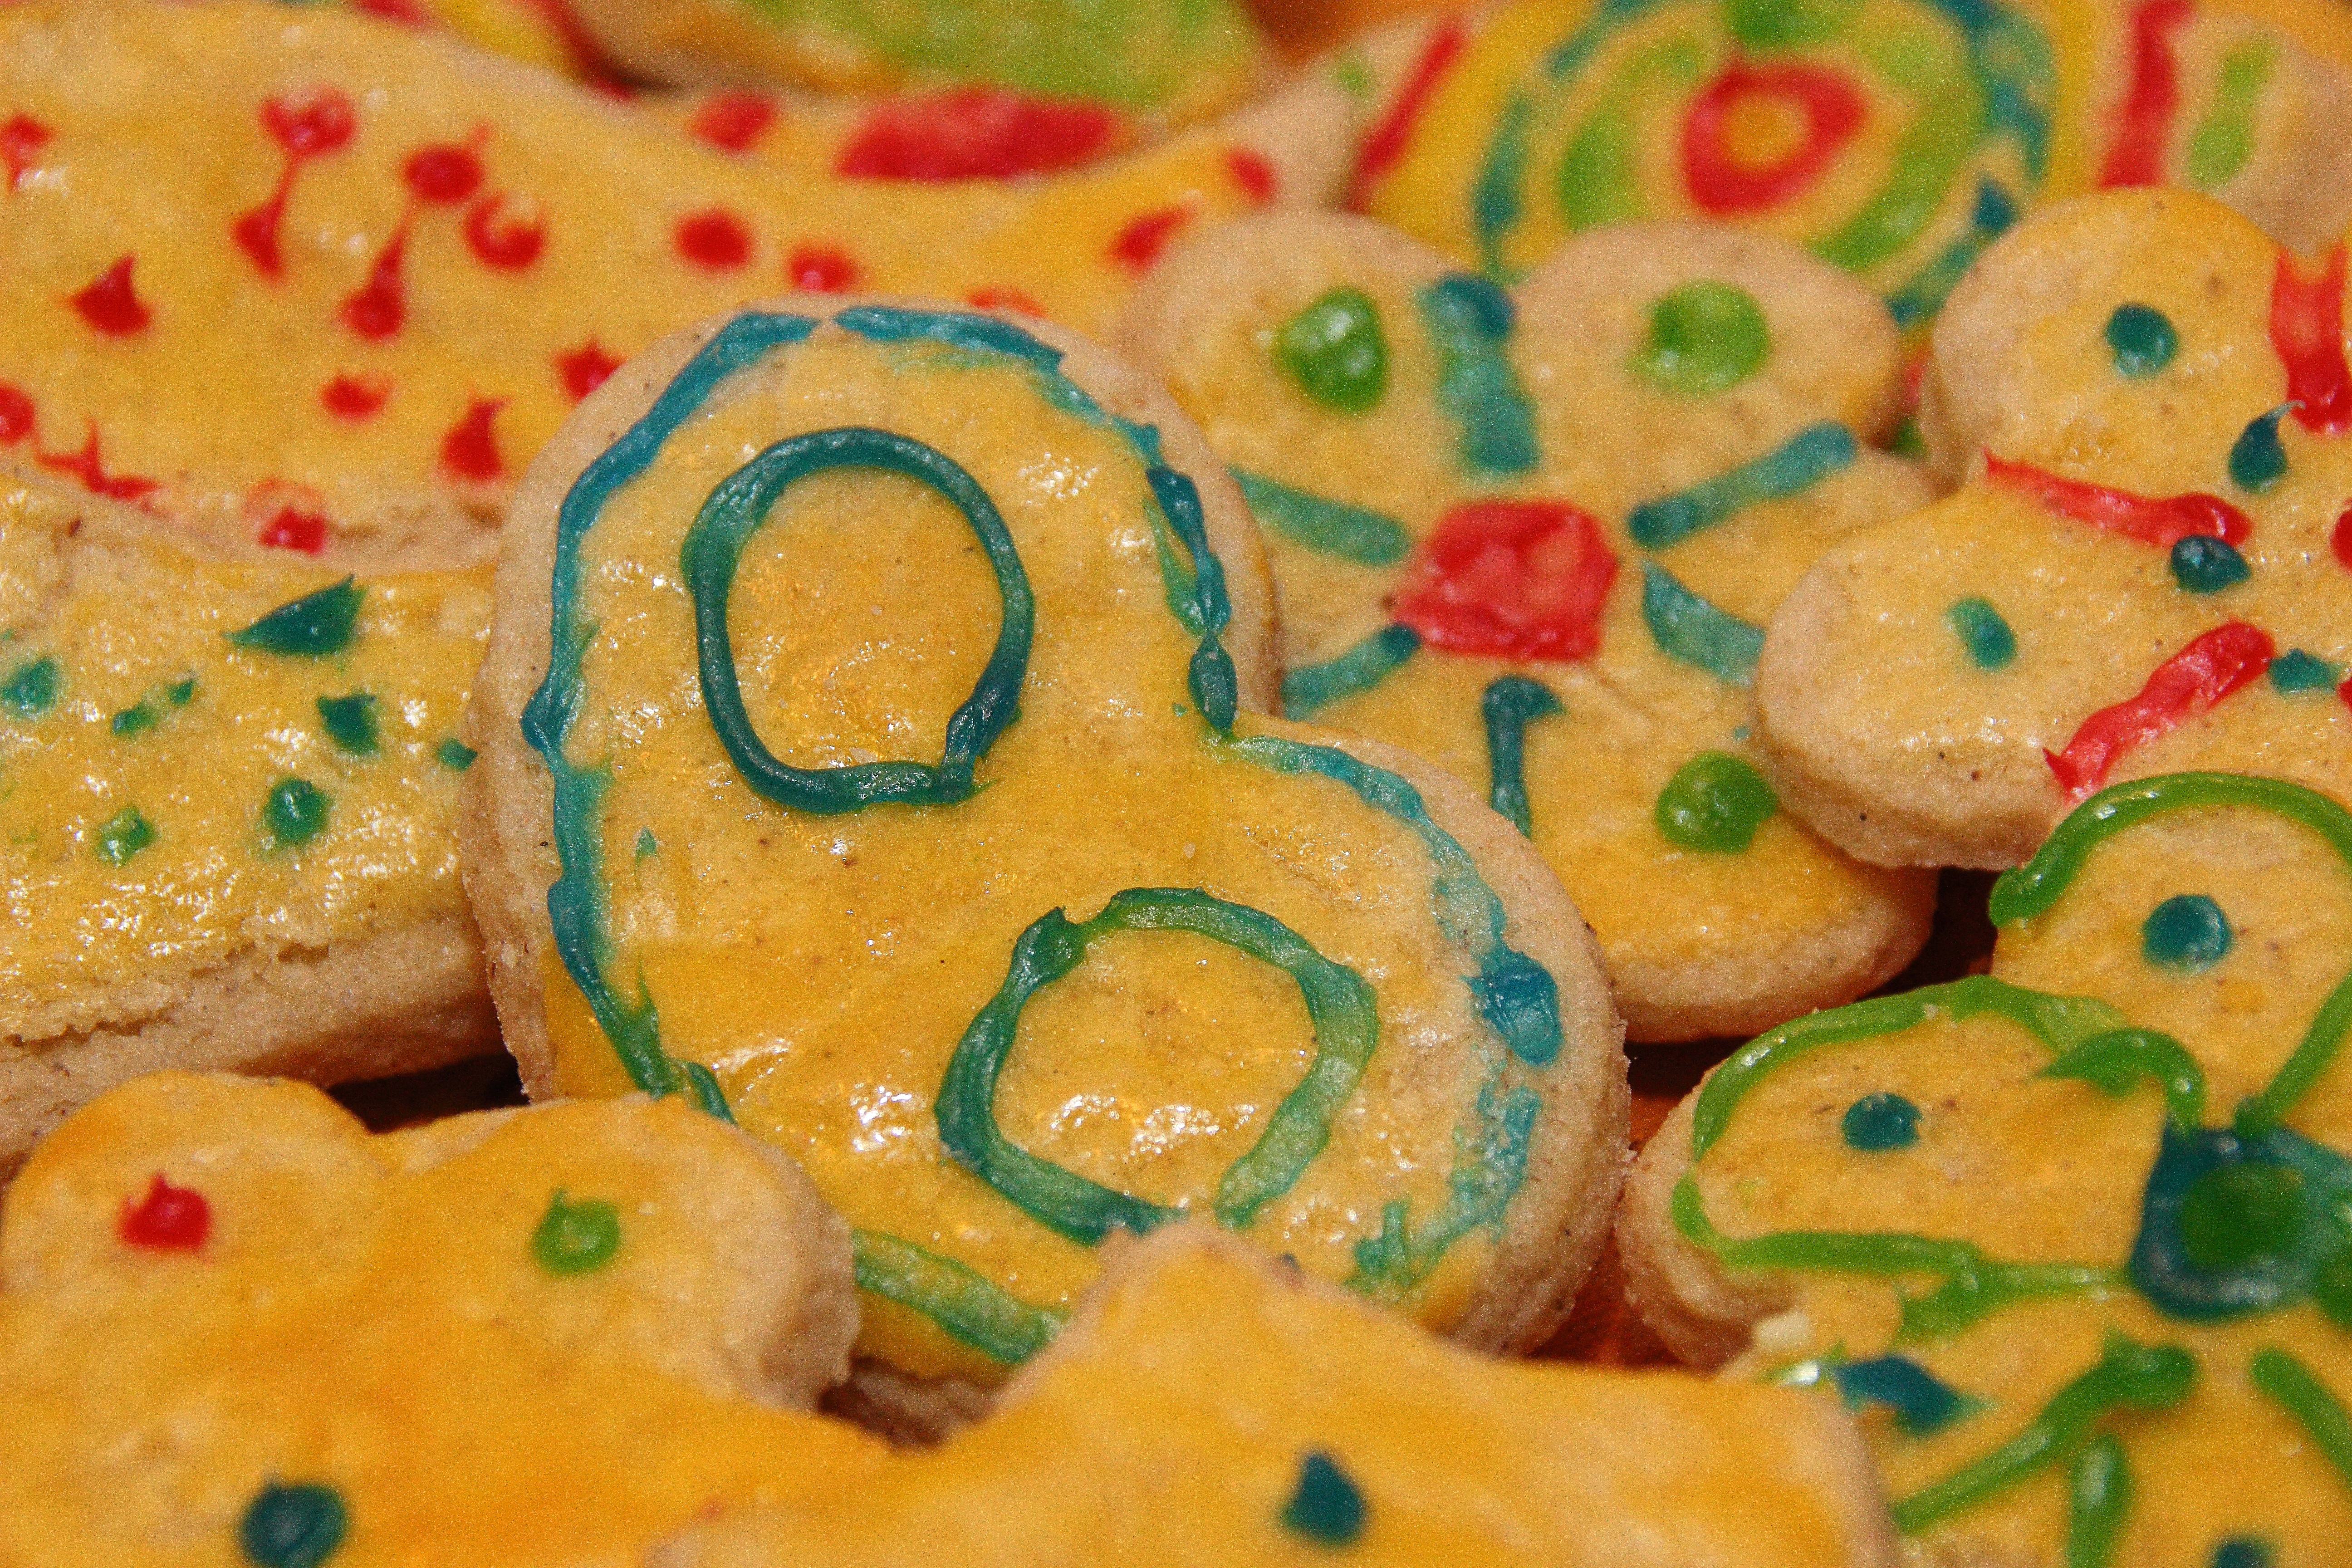
sweet, food, produce, baking, christmas, cookie, dessert, eat, ornament, advent, bake, christmas cookies, pastries, cookies, icing, sweetness, pretzel, baked goods, small cakes, christmas baking, glaze, snack food, cookies and crackers